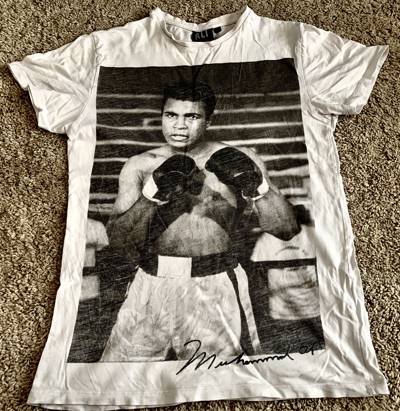
Waste category: clothes